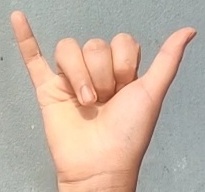
ASL sign: Y